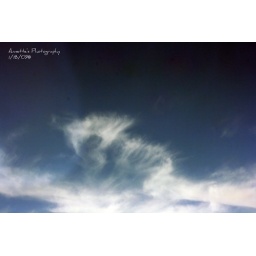
skeletal fish in the sky